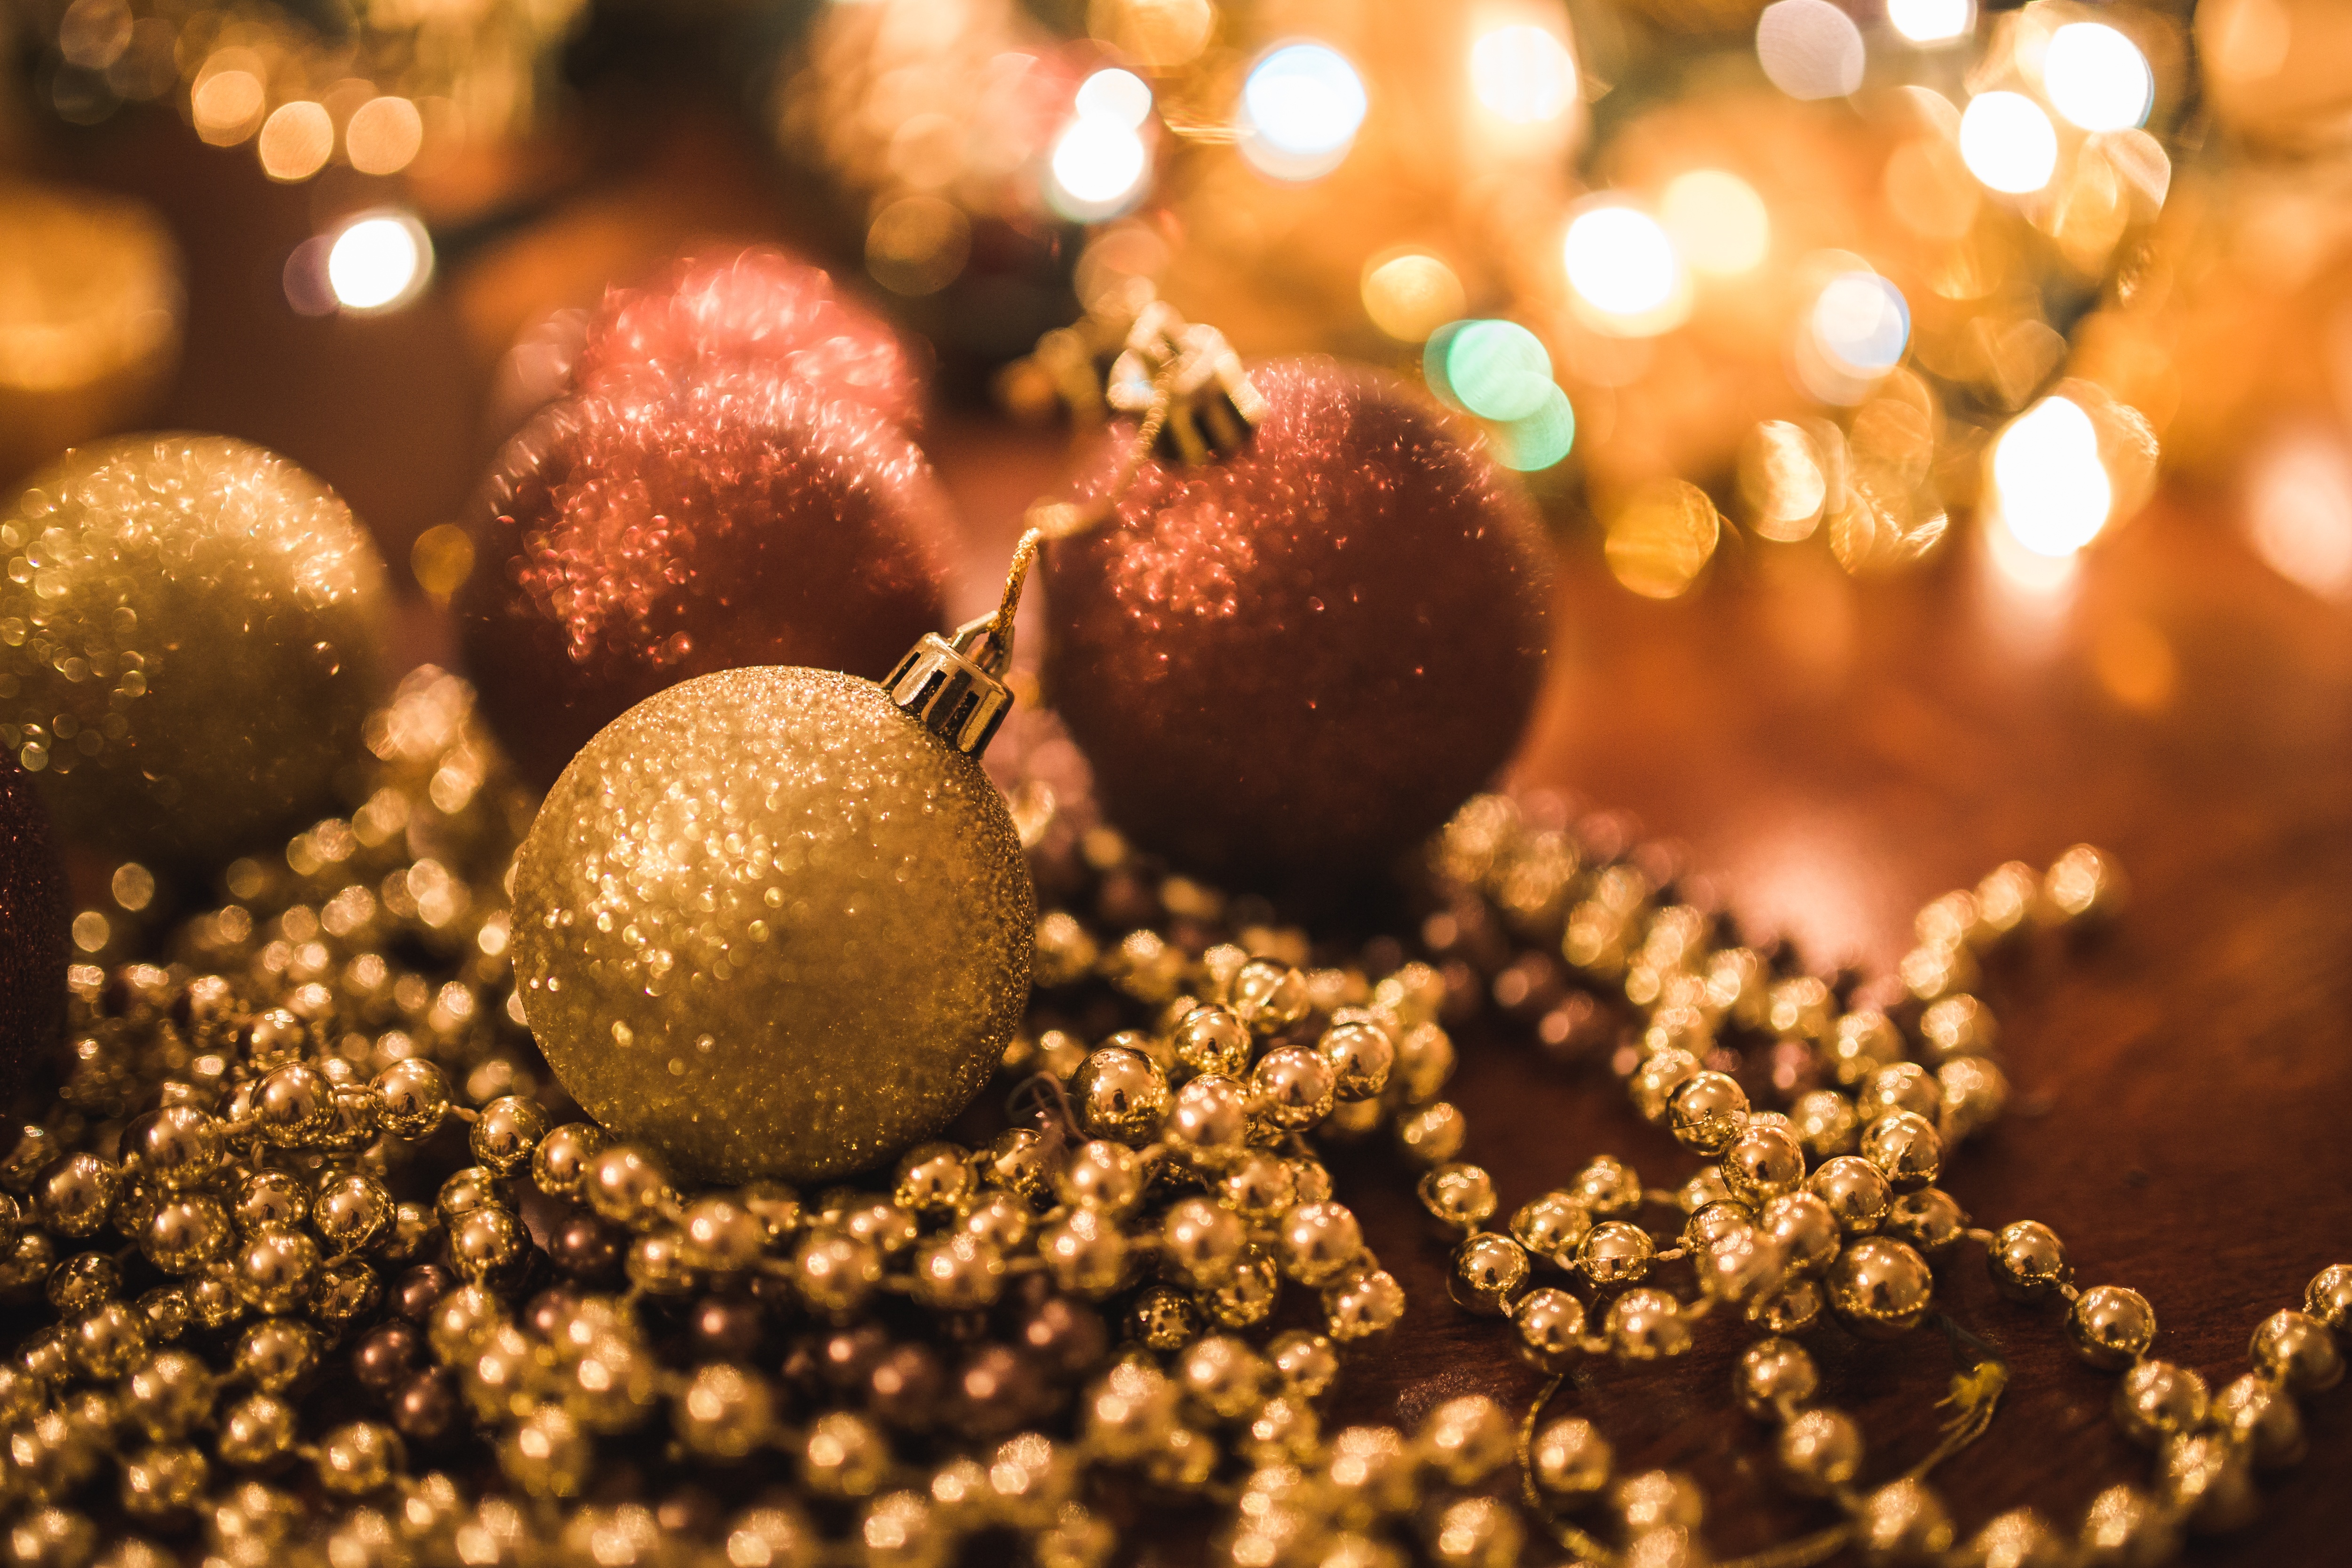
tree, branch, flower, golden, holiday, brown, christmas, decor, christmas tree, glitter, close up, christmas decoration, gold, holidays, balls, xmas, macro photography, brocade